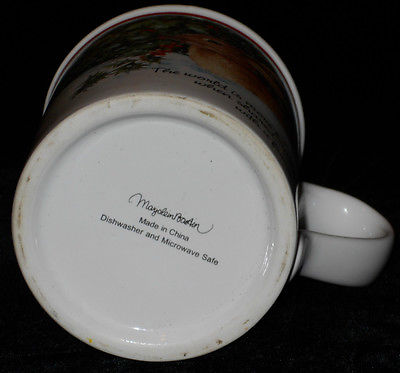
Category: mug